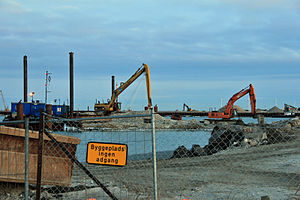
Nordhavnen / Nyere udvikling
Nordhavnen udvides med 100 ha. ved en større opfyldning
Nordhavnen udvides med 100 ha. ved en større opfyldning
Nordhavnen eller Københavns Nordhavn er et havneanlæg ved Øresunds kyst, der blev anlagt i slutningen af 1800-tallet ved opfyldning i Svanemøllebugten nord for Københavns Frihavn. I dag danner området, der i alt er over 2 km² stort, rammen om størstedelen af Københavns Havns traditionelle aktivitet. I Nordhavnen findes færgelejer, containerterminal og fisketorv, ligesom der er mange lagre og industrielle virksomheder. Nordhavnen rummer desuden Danmarks største lystbådehavn.